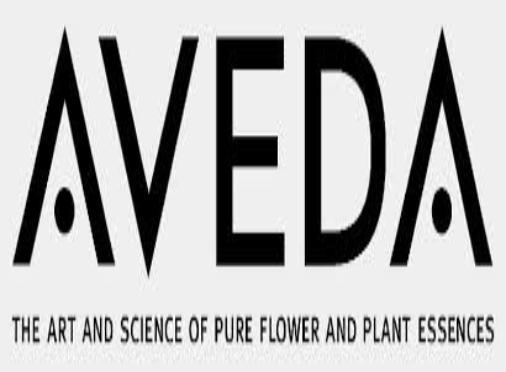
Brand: Aveda
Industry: Necessities